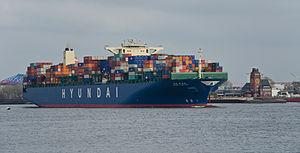
HMM est une entreprise de transport maritime sud-coréenne.